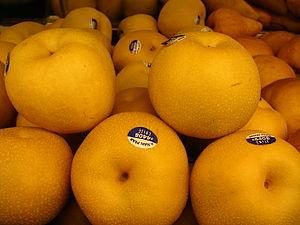
La poire est le fruit à pépins comestible au goût doux et sucré, produit par le poirier commun, arbre de la famille des Rosaceae.